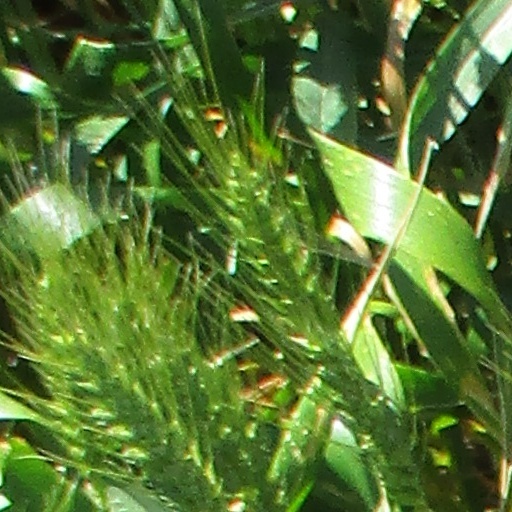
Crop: wheat